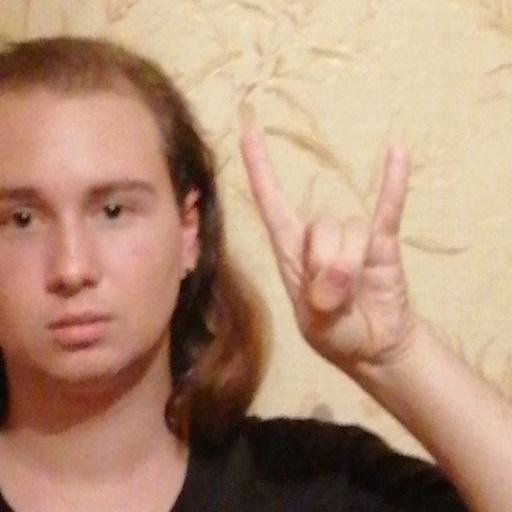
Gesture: rock